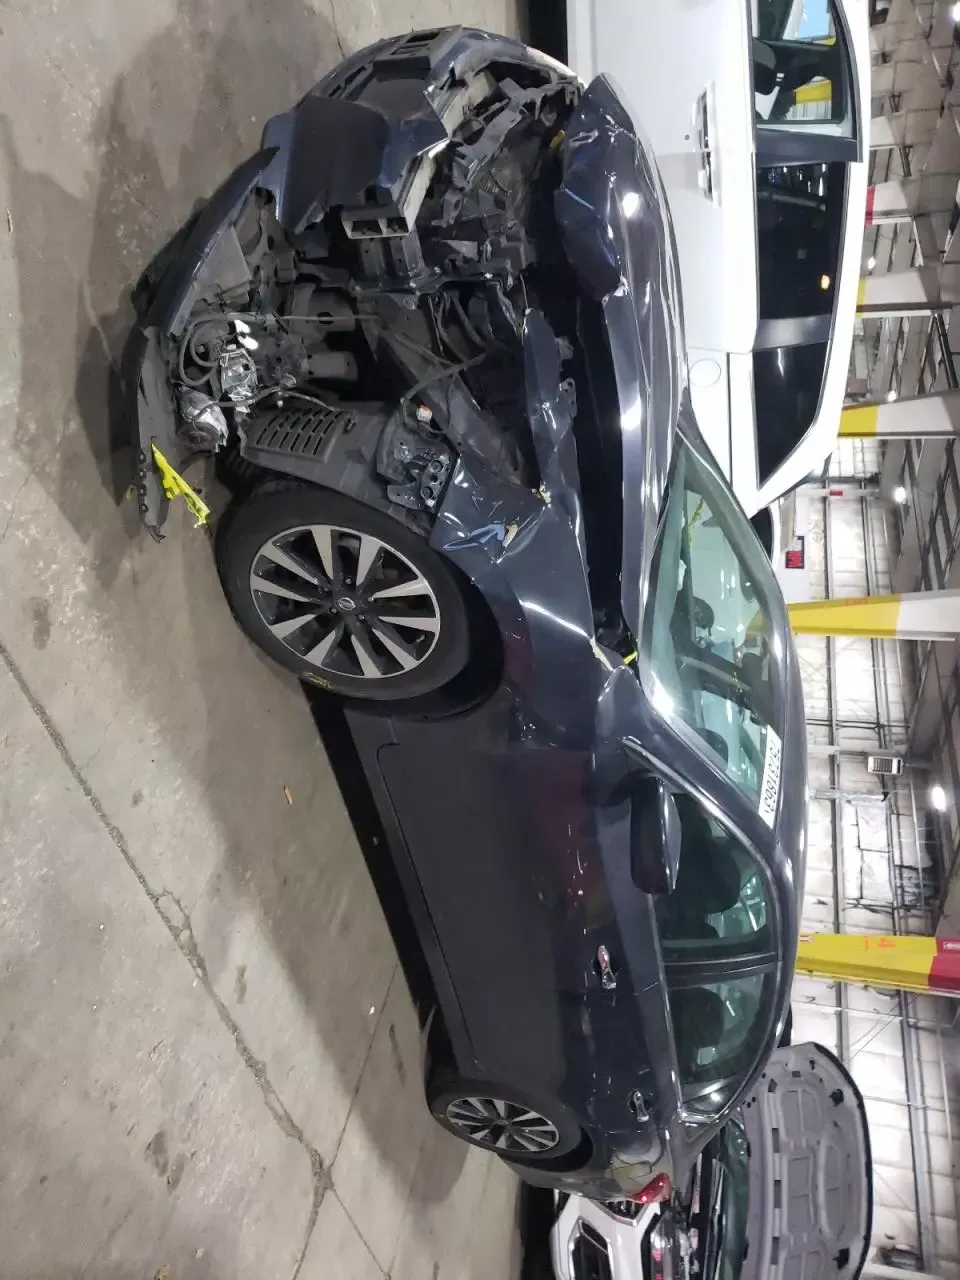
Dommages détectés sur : pare-choc avant, feu avant droit, feu avant gauche, capot, aile avant gauche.
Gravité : majeur